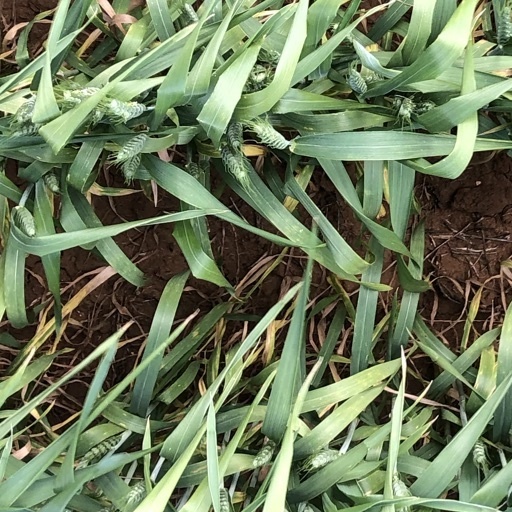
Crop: wheat